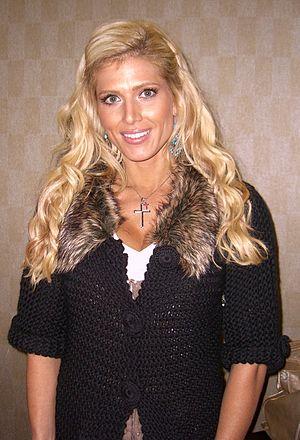
Torrie Anne Wilson, née le 24 juillet 1975 à Boise, plus connue sous le nom de Torrie Wilson est une catcheuse, une compétitrice de fitness et une mannequin américaine. Elle est connue comme catcheuse à la World Championship Wrestling et à la World Wrestling Federation / World Wrestling Entertainment.